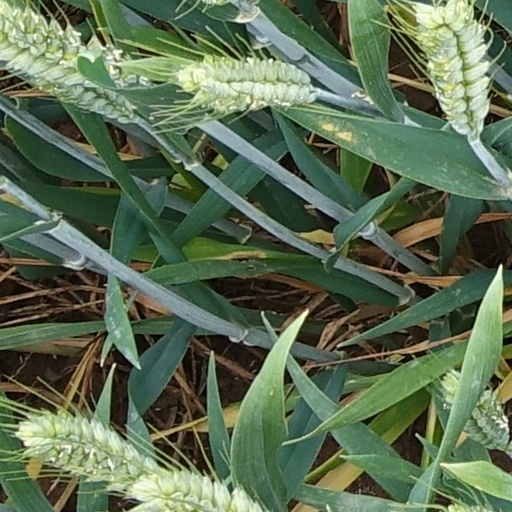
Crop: wheat